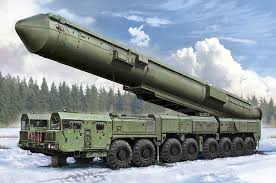
Label: Rs-24